Rosalia longicorn

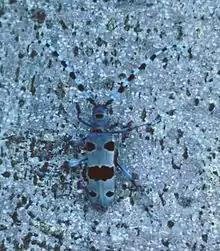
Rosalia longicorn in camouflage against a beech.

The rosalia longicorn is long. The antennae can be up to twice as long as the rest of the body in males, and the same length in females. The elytra are flat, blue-gray, with variable black spots, including a prominent one on the thorax, a silky one in front, and a small one in back. Both the antennae and the legs have the same coloration as the body. The coloration serves as good camouflage with their preferred habitat, the European Beech.